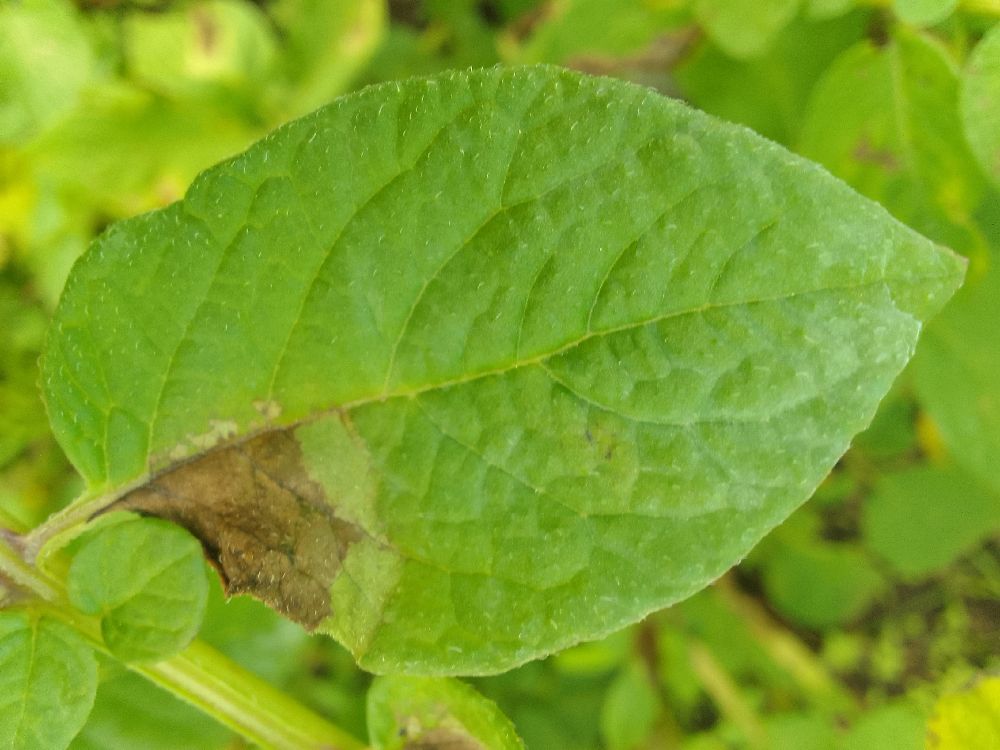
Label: Late blight